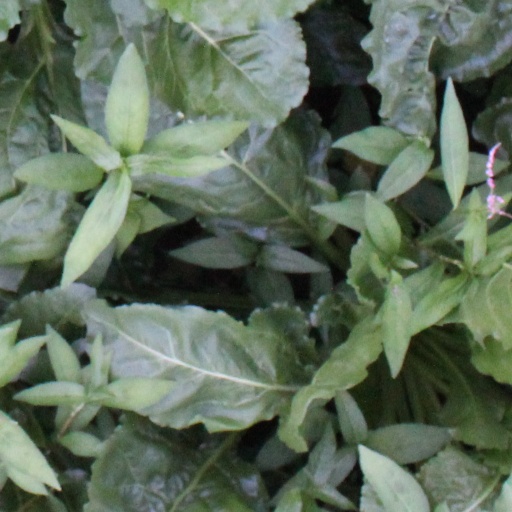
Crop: sugar beet